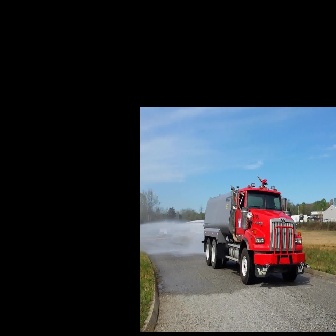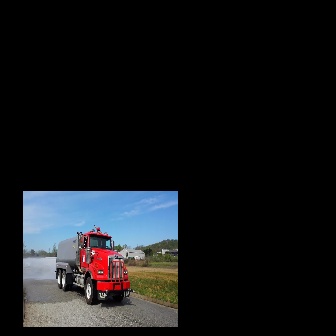
  Please identify the target specified by the bounding box [201,175,309,284] in the first image and locate it in the second image. Return the coordinates in [x_min,y_min,x_max,y_max] format.
Answer: [54,224,135,305]